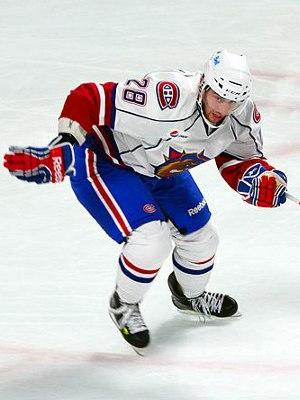
Le joueur des Bulldogs de Hamilton, Aaron Palushaj, lors d'un match contre le Crunch de Syracuse au Centre Bell de Montréal.